Bodrum Castle

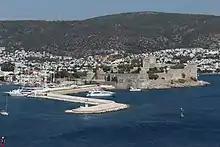
Bodrum Castle in 2020.

In 1962 the Turkish Government decided to turn the castle into a museum for the underwater discoveries of ancient shipwrecks in the Aegean Sea. This has become the Bodrum Museum of Underwater Archaeology, with a collection of amphoras, ancient glass, bronze, clay, and iron items. It is the biggest museum of its kind devoted to underwater archaeology. Most of its collection dates from underwater excavations carried out by the Institute of Nautical Archaeology (INA) after 1960. These excavations were performed on several shipwrecks: